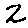
Label: 2